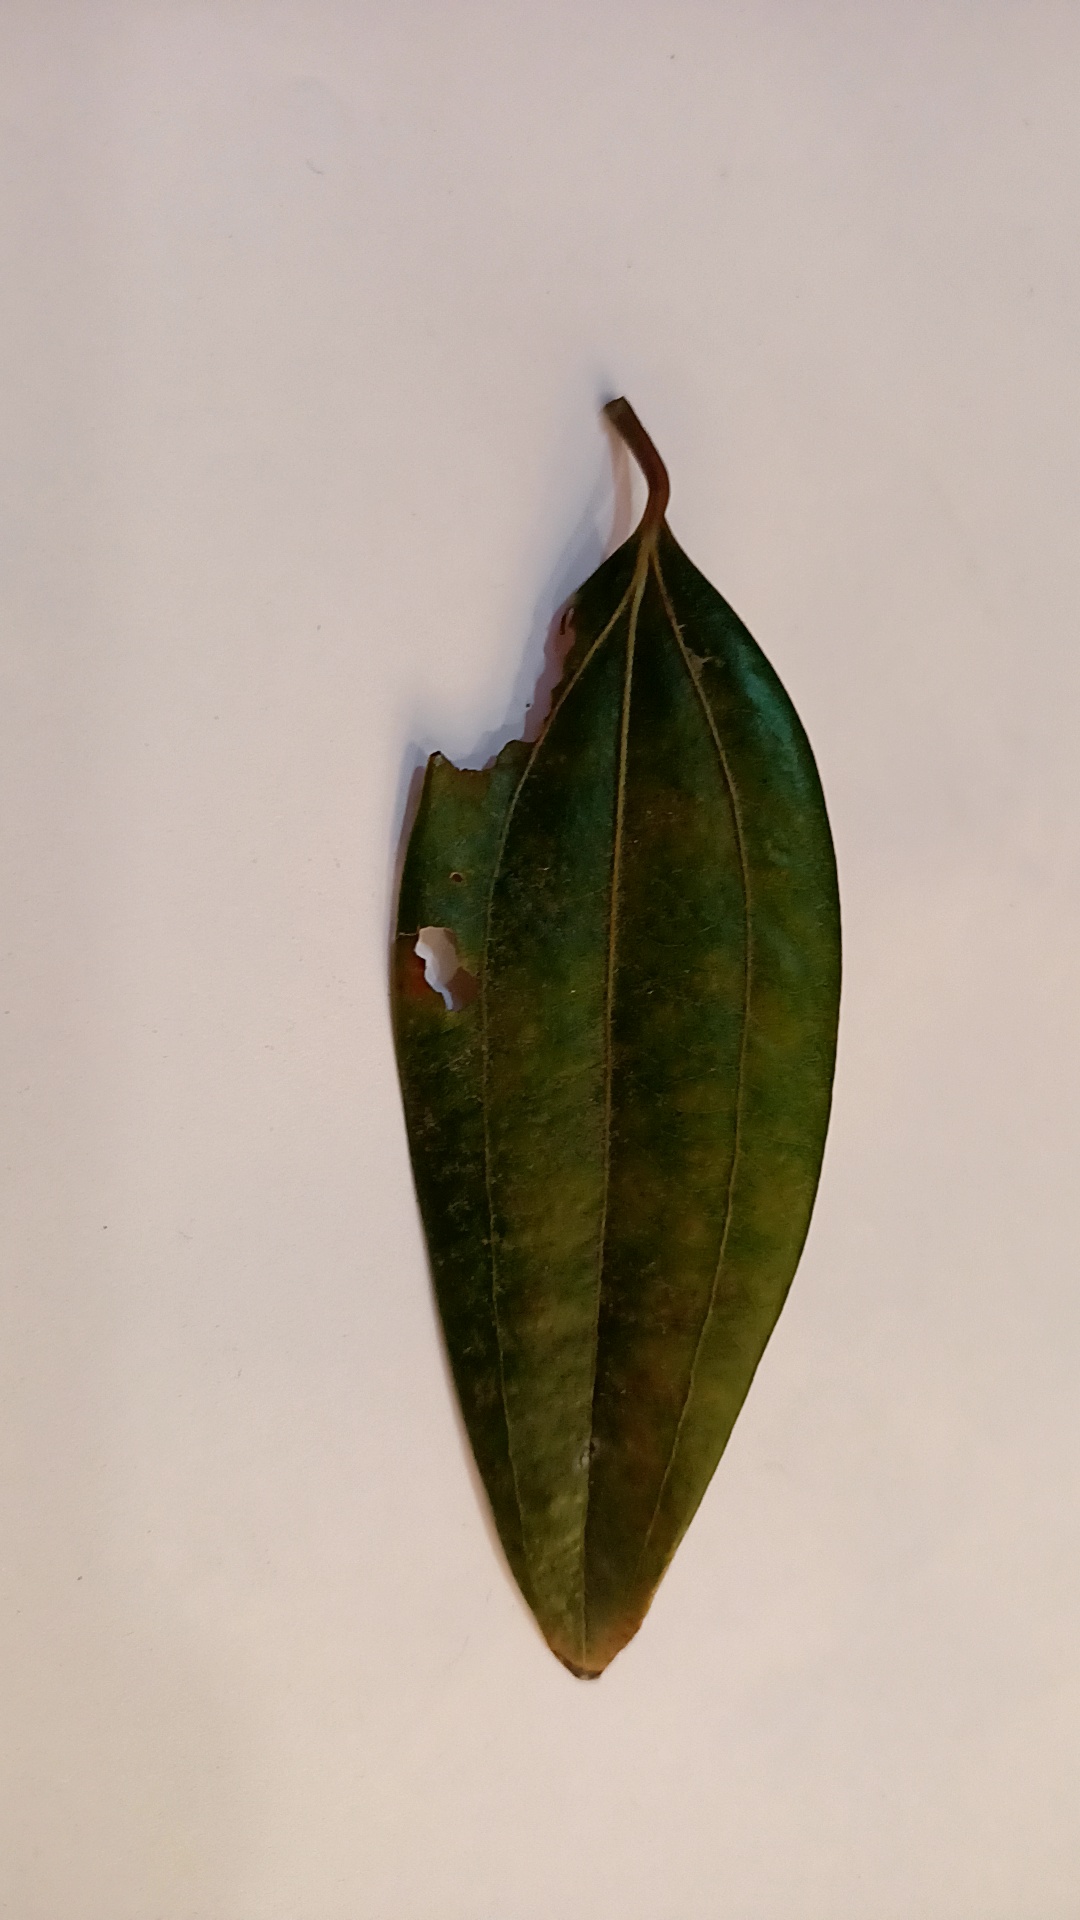
Label: Disease